Barry Van Dyke

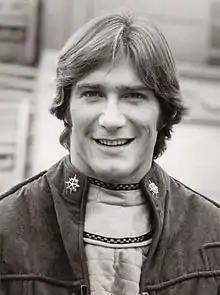
Van Dyke as Lt. Dillon in "Galactica 1980"

Barry Van Dyke (born July 31, 1951) is an American actor. He is the second son of actor and entertainer Dick Van Dyke and Margie Willett, and the nephew of Jerry Van Dyke. He has often worked with his father. He is best known to audiences as , a homicide detective and the son of (played by Dick Van Dyke) on "". In the show, the characters' relatives were frequently played by real-life family members.